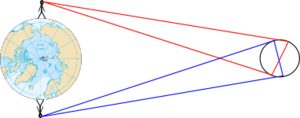
La libration lunaire est le mouvement de libration de la Lune. La Lune présentant toujours le même hémisphère à la Terre, la libration permet notamment à un observateur à la surface de la Terre de voir plus de 50 % de la surface de la Lune.